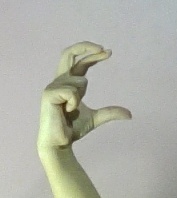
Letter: thal